Francisco de Asís, Duke of Cádiz

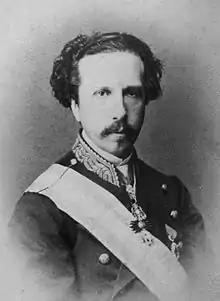
Photograph by Herbert, 1860

Francisco de Asís (Francisco de Asís María Fernando de Borbón; 13 May 1822 – 17 April 1902) was King of Spain as the husband of Queen Isabella II from their marriage in 1846 until Isabella's deposition in 1868. Francisco and his wife were double first cousins, as their fathers were brothers and their mothers were sisters. Isabella was deposed in the Glorious Revolution of 1868, but the monarchy was restored under their son Alfonso XII in 1874.